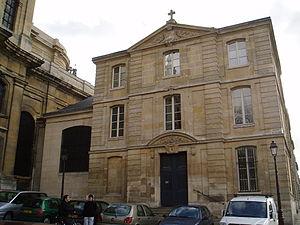
La cathédrale Saint-Louis de Versailles est une église de style rocaille construite par l'architecte Jacques Hardouin-Mansart de Sagonne. Elle fut bénie le 25 août 1754, jour de la saint Louis, et choisie comme cathédrale à la création de l'évêché de Versailles en 1802. Elle ne fut consacrée qu'en 1843.